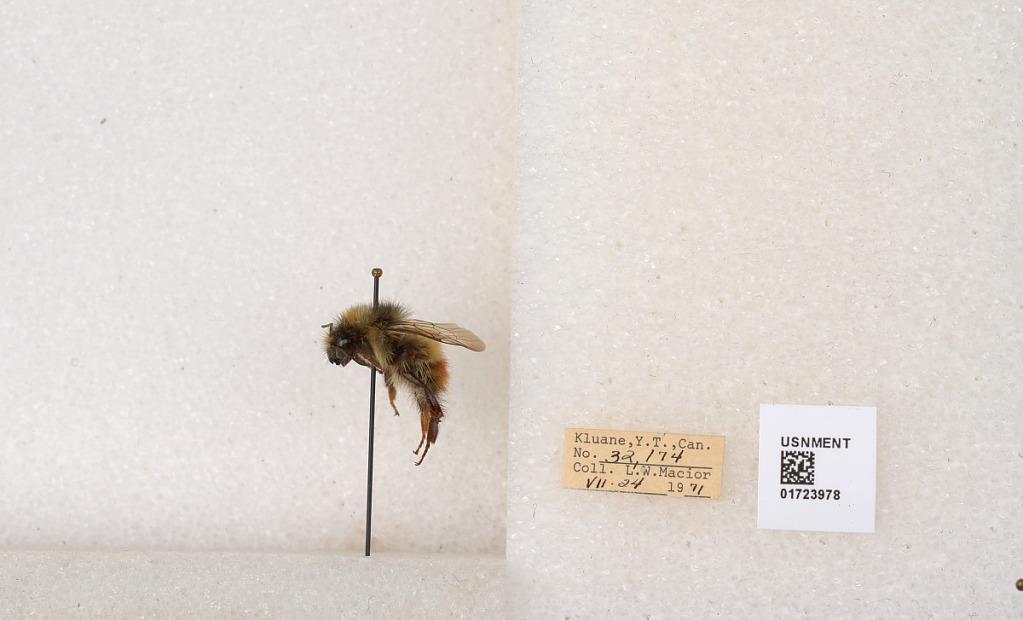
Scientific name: Bombus flavifrons Cresson
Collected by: L. Macior
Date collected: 1971-7-24
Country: Canada
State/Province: Yukon Territory
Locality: Kluane National Park and Reserve
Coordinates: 60.7493, -139.504